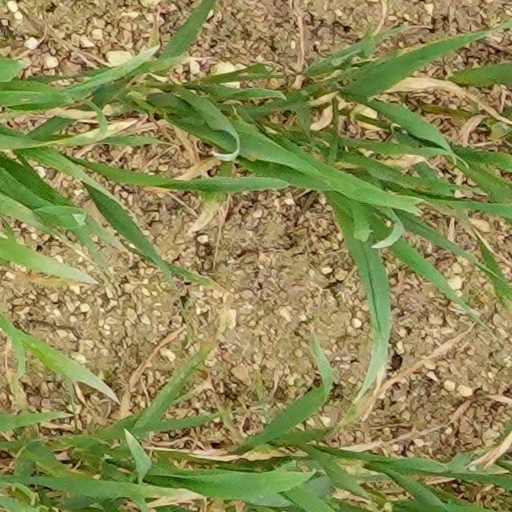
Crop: wheat